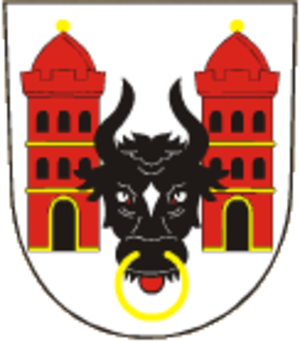
Přerov
Přerov er en by i det østlige Tjekkiet med et indbyggertal på ca 47.000. Byen ligger i regionen Olomouc.